Henning Matzen

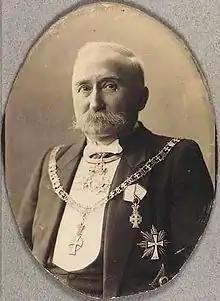
Henning Matzen.

Henning Matzen (28 December 1840 – 18 July 1910) was a Danish politician, jurist and speaker of the Landsting, a chamber of the parliament. He was member of the Landsting from 1879 to 1910, representing the conservative party Højre, and its speaker from 1894 to 1902.